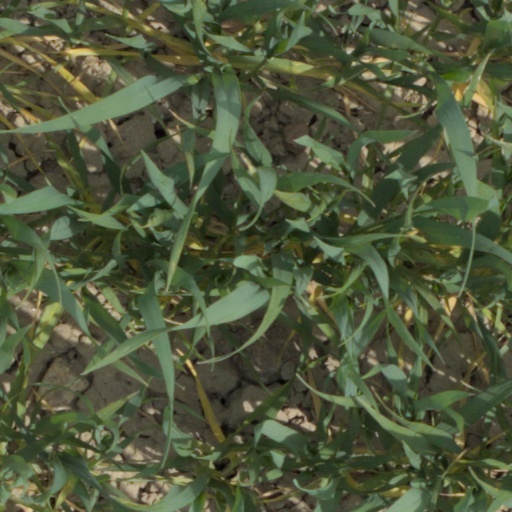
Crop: wheat